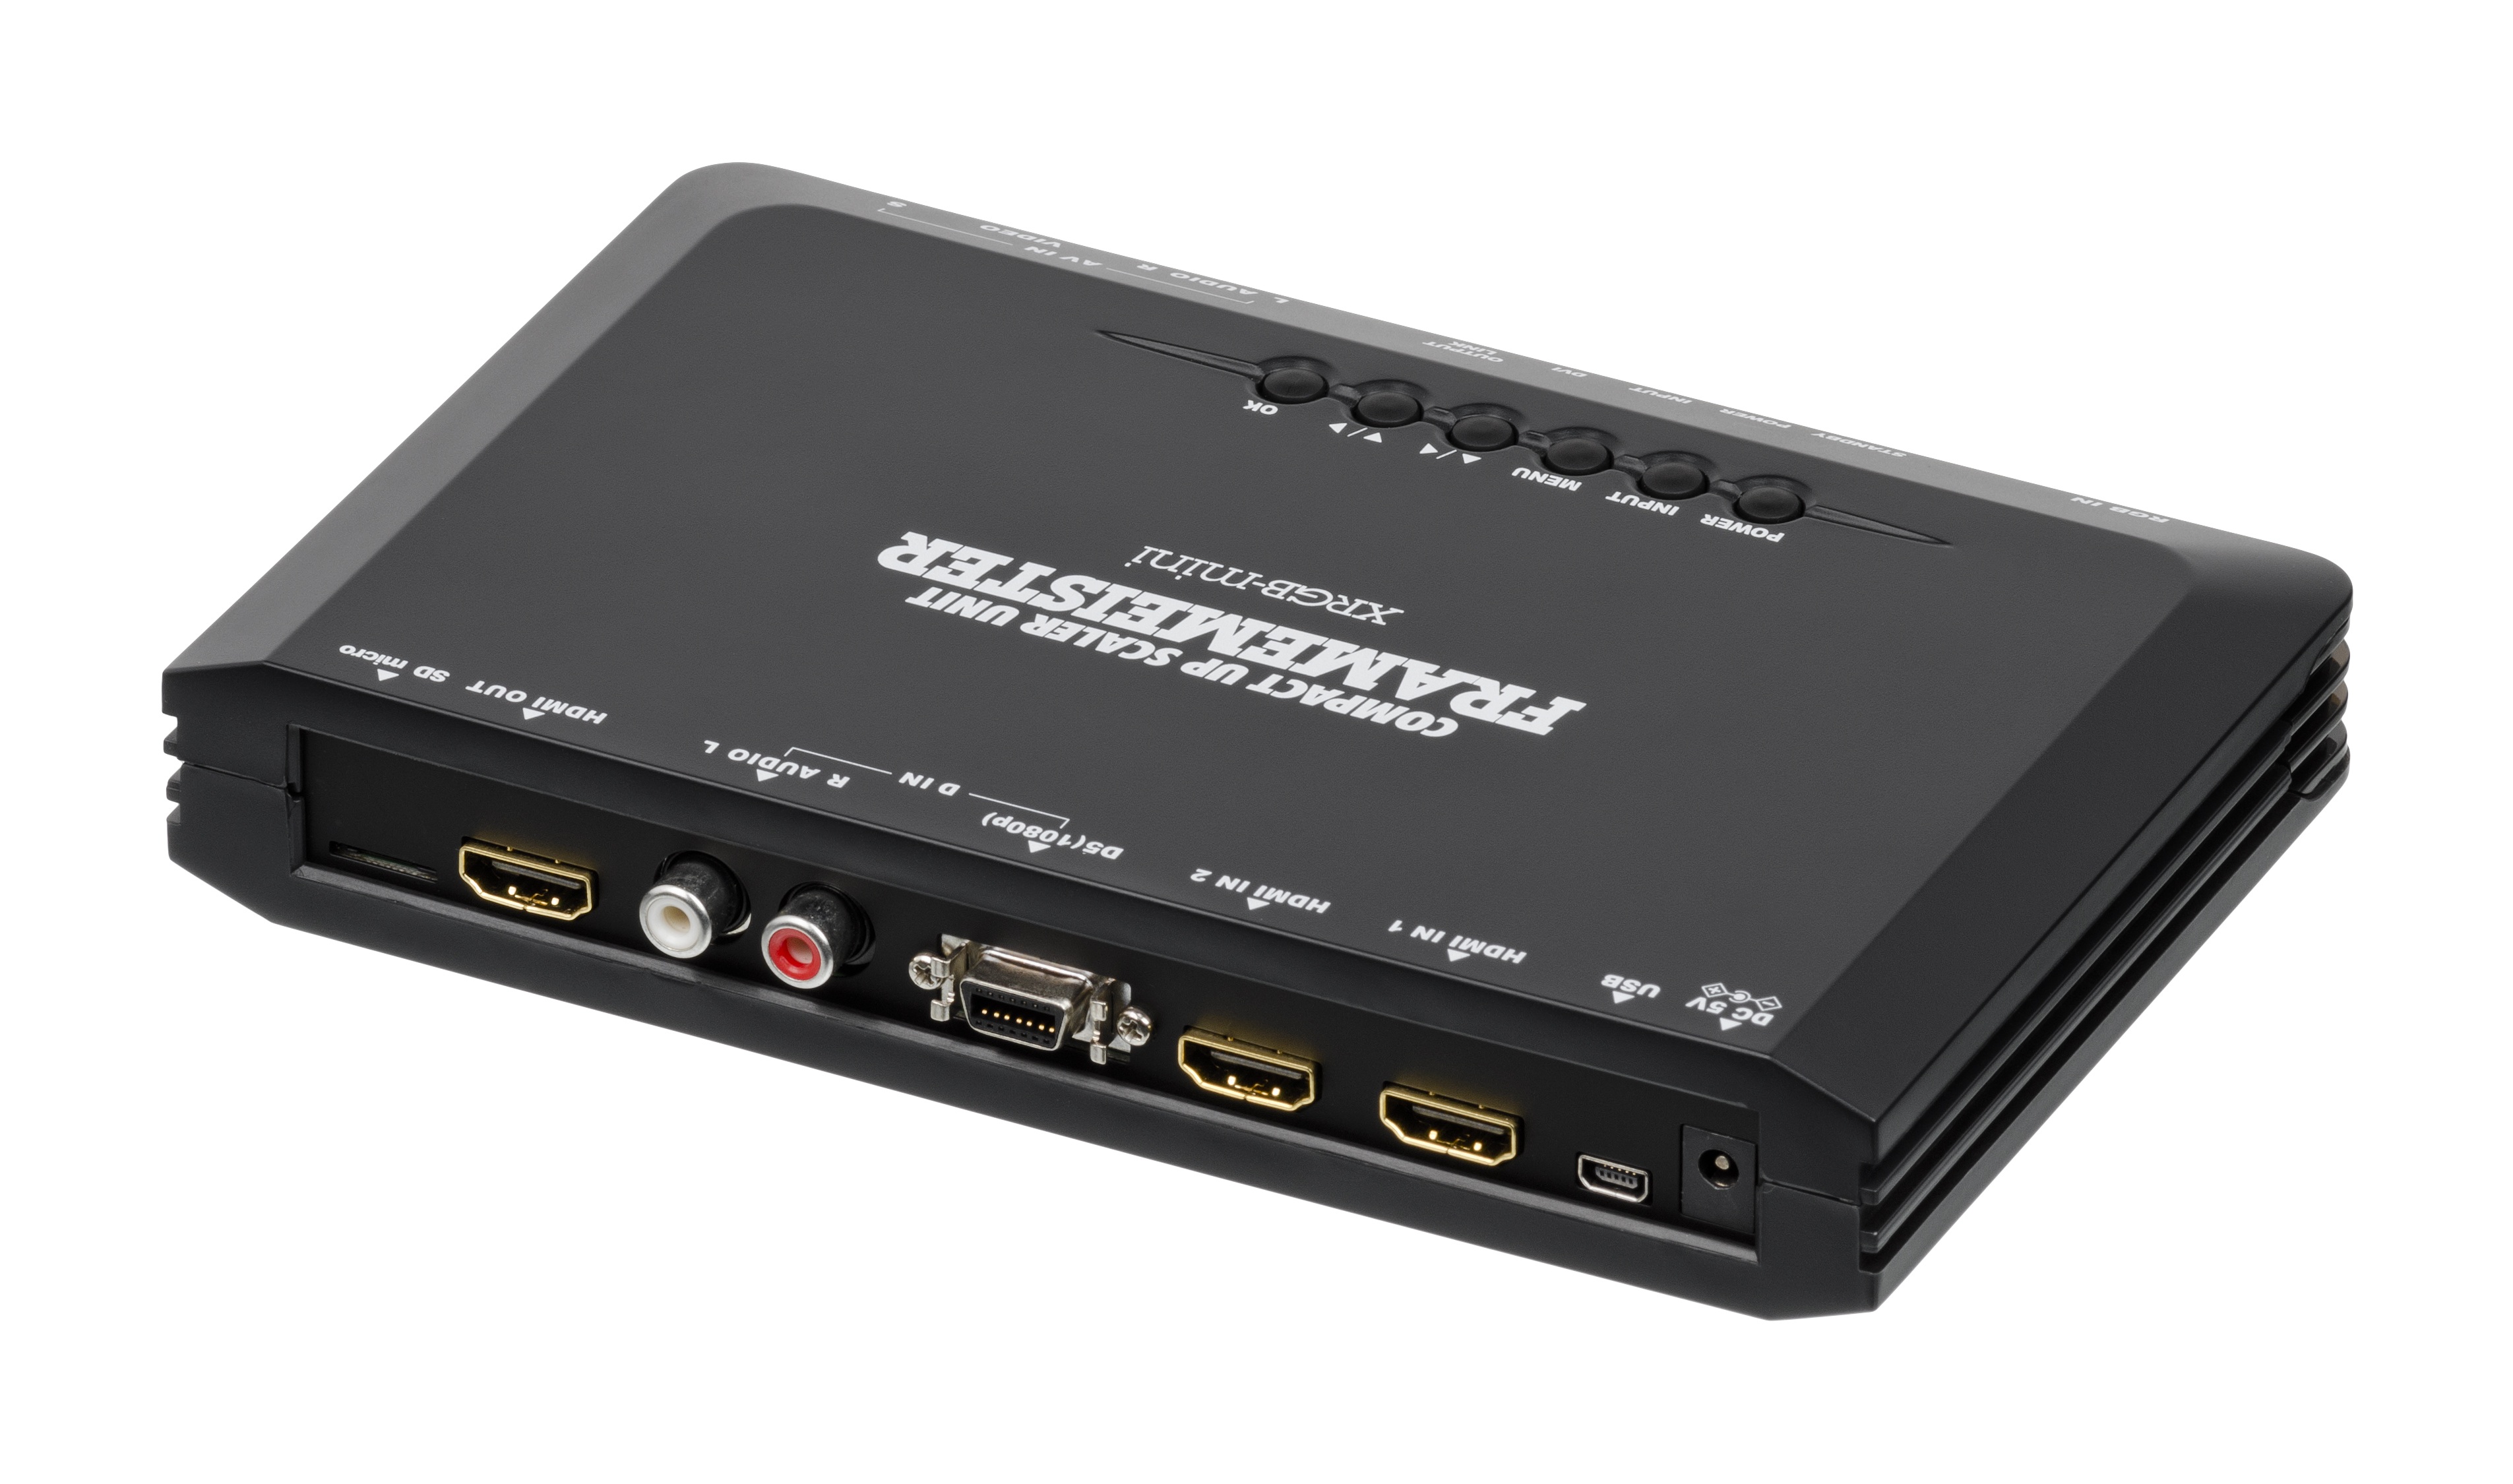
technology, cable, back, mini, multimedia, modulator, radio receiver, hdmi, electronic device, electronics accessory, rf modulator, framemeister, xrgb